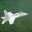
Label: airplane